J. Paul Reason

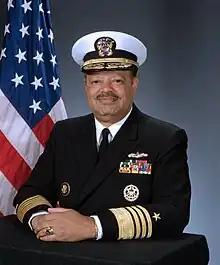
Admiral Joseph Paul Reason (1996)

Joseph Paul Reason (born March 22, 1941, in Washington, D.C.) was Commander in Chief, United States Atlantic Fleet from 1996 to 1999. Earlier in his career, as a commander, he was naval aide to the President of the United States, Jimmy Carter, from December 1976 to June 1979. In 1996, Reason became the first African-American officer in the United States Navy to become a four-star admiral.